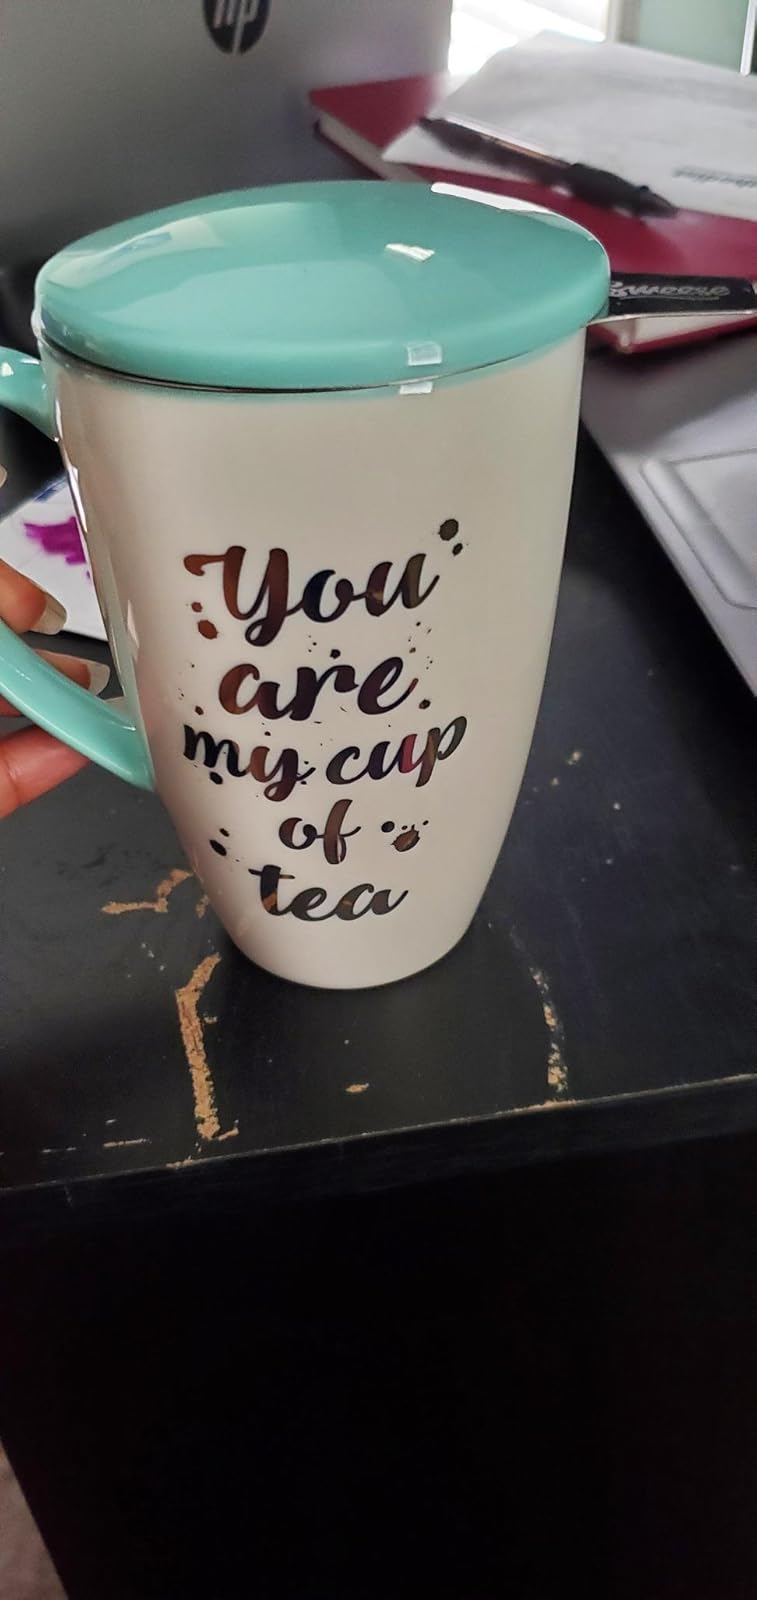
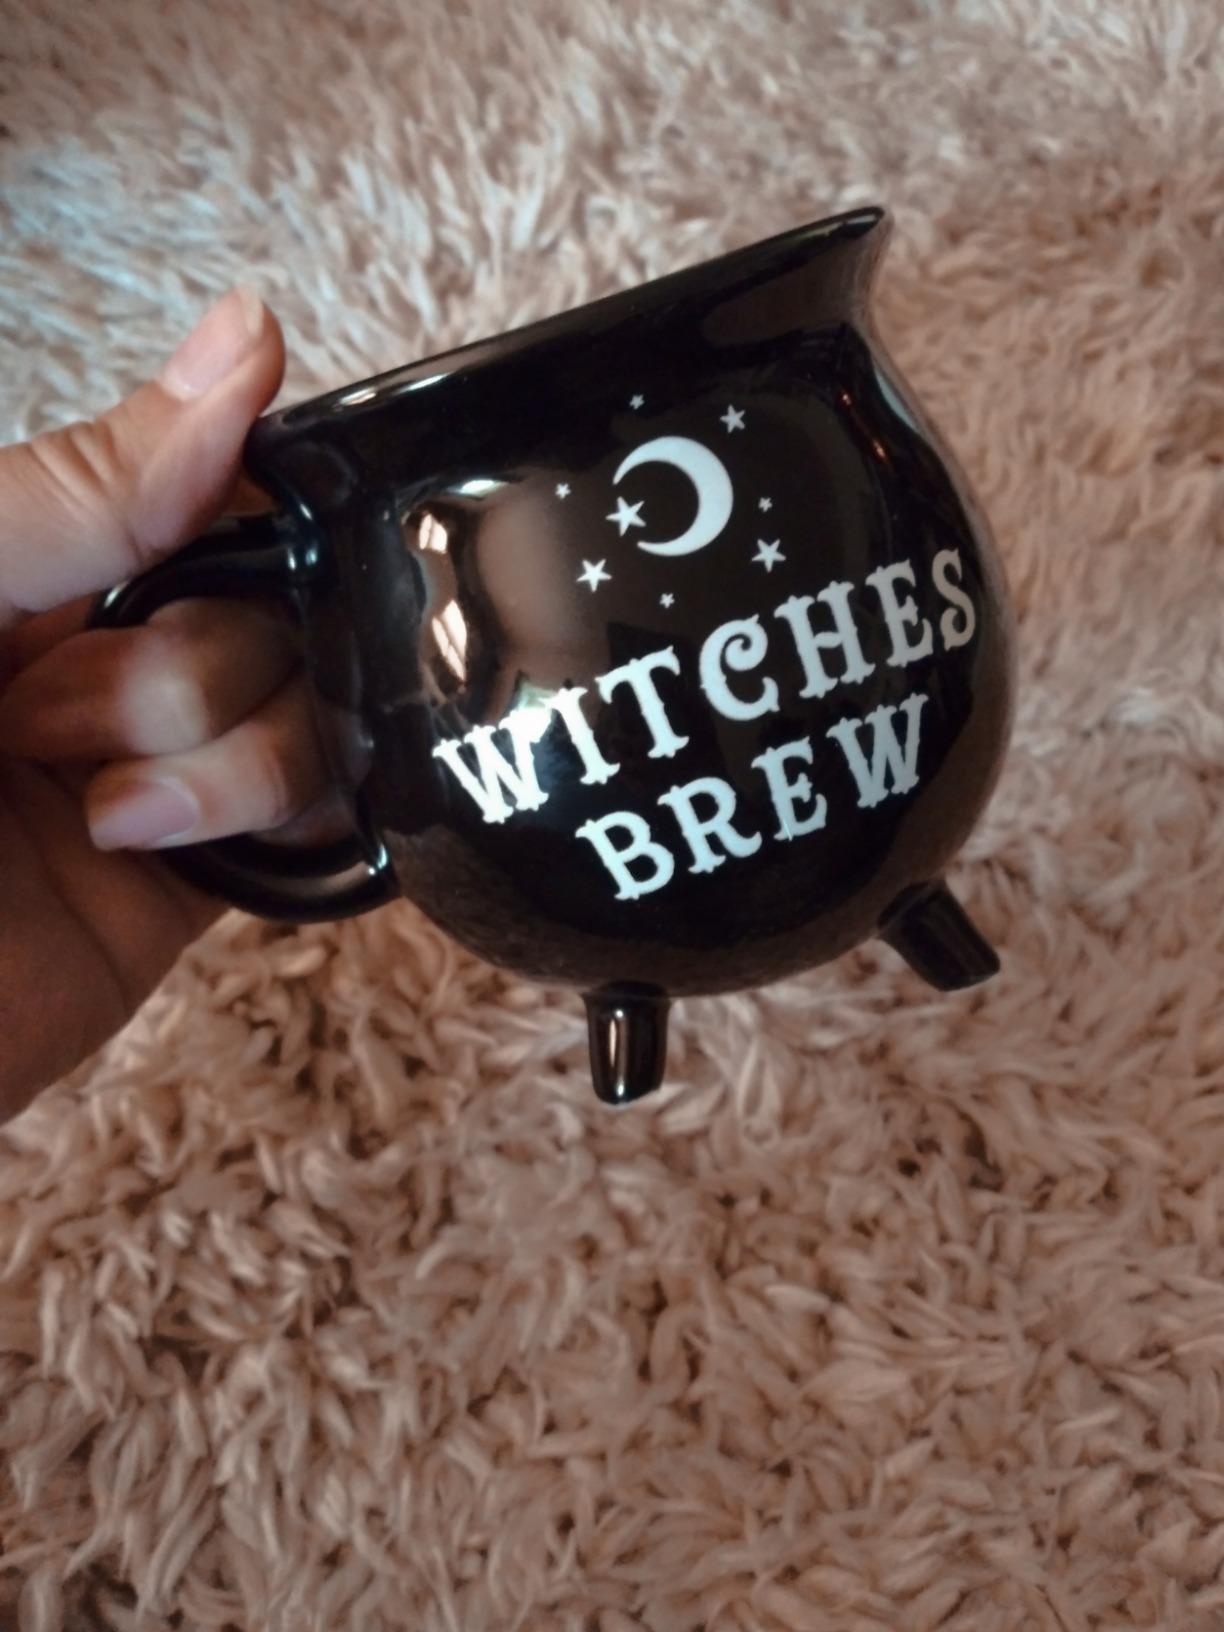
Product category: items_mug
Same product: no